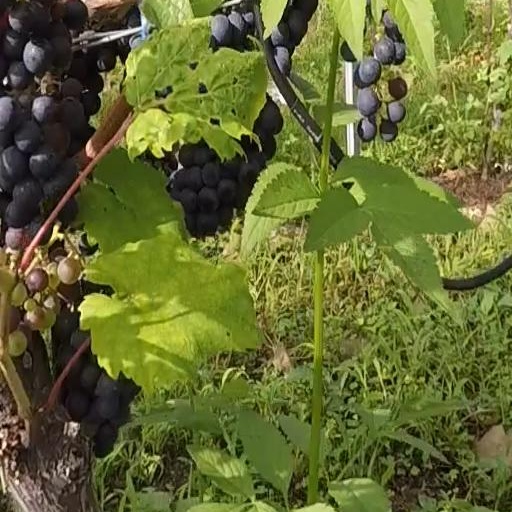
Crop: grape